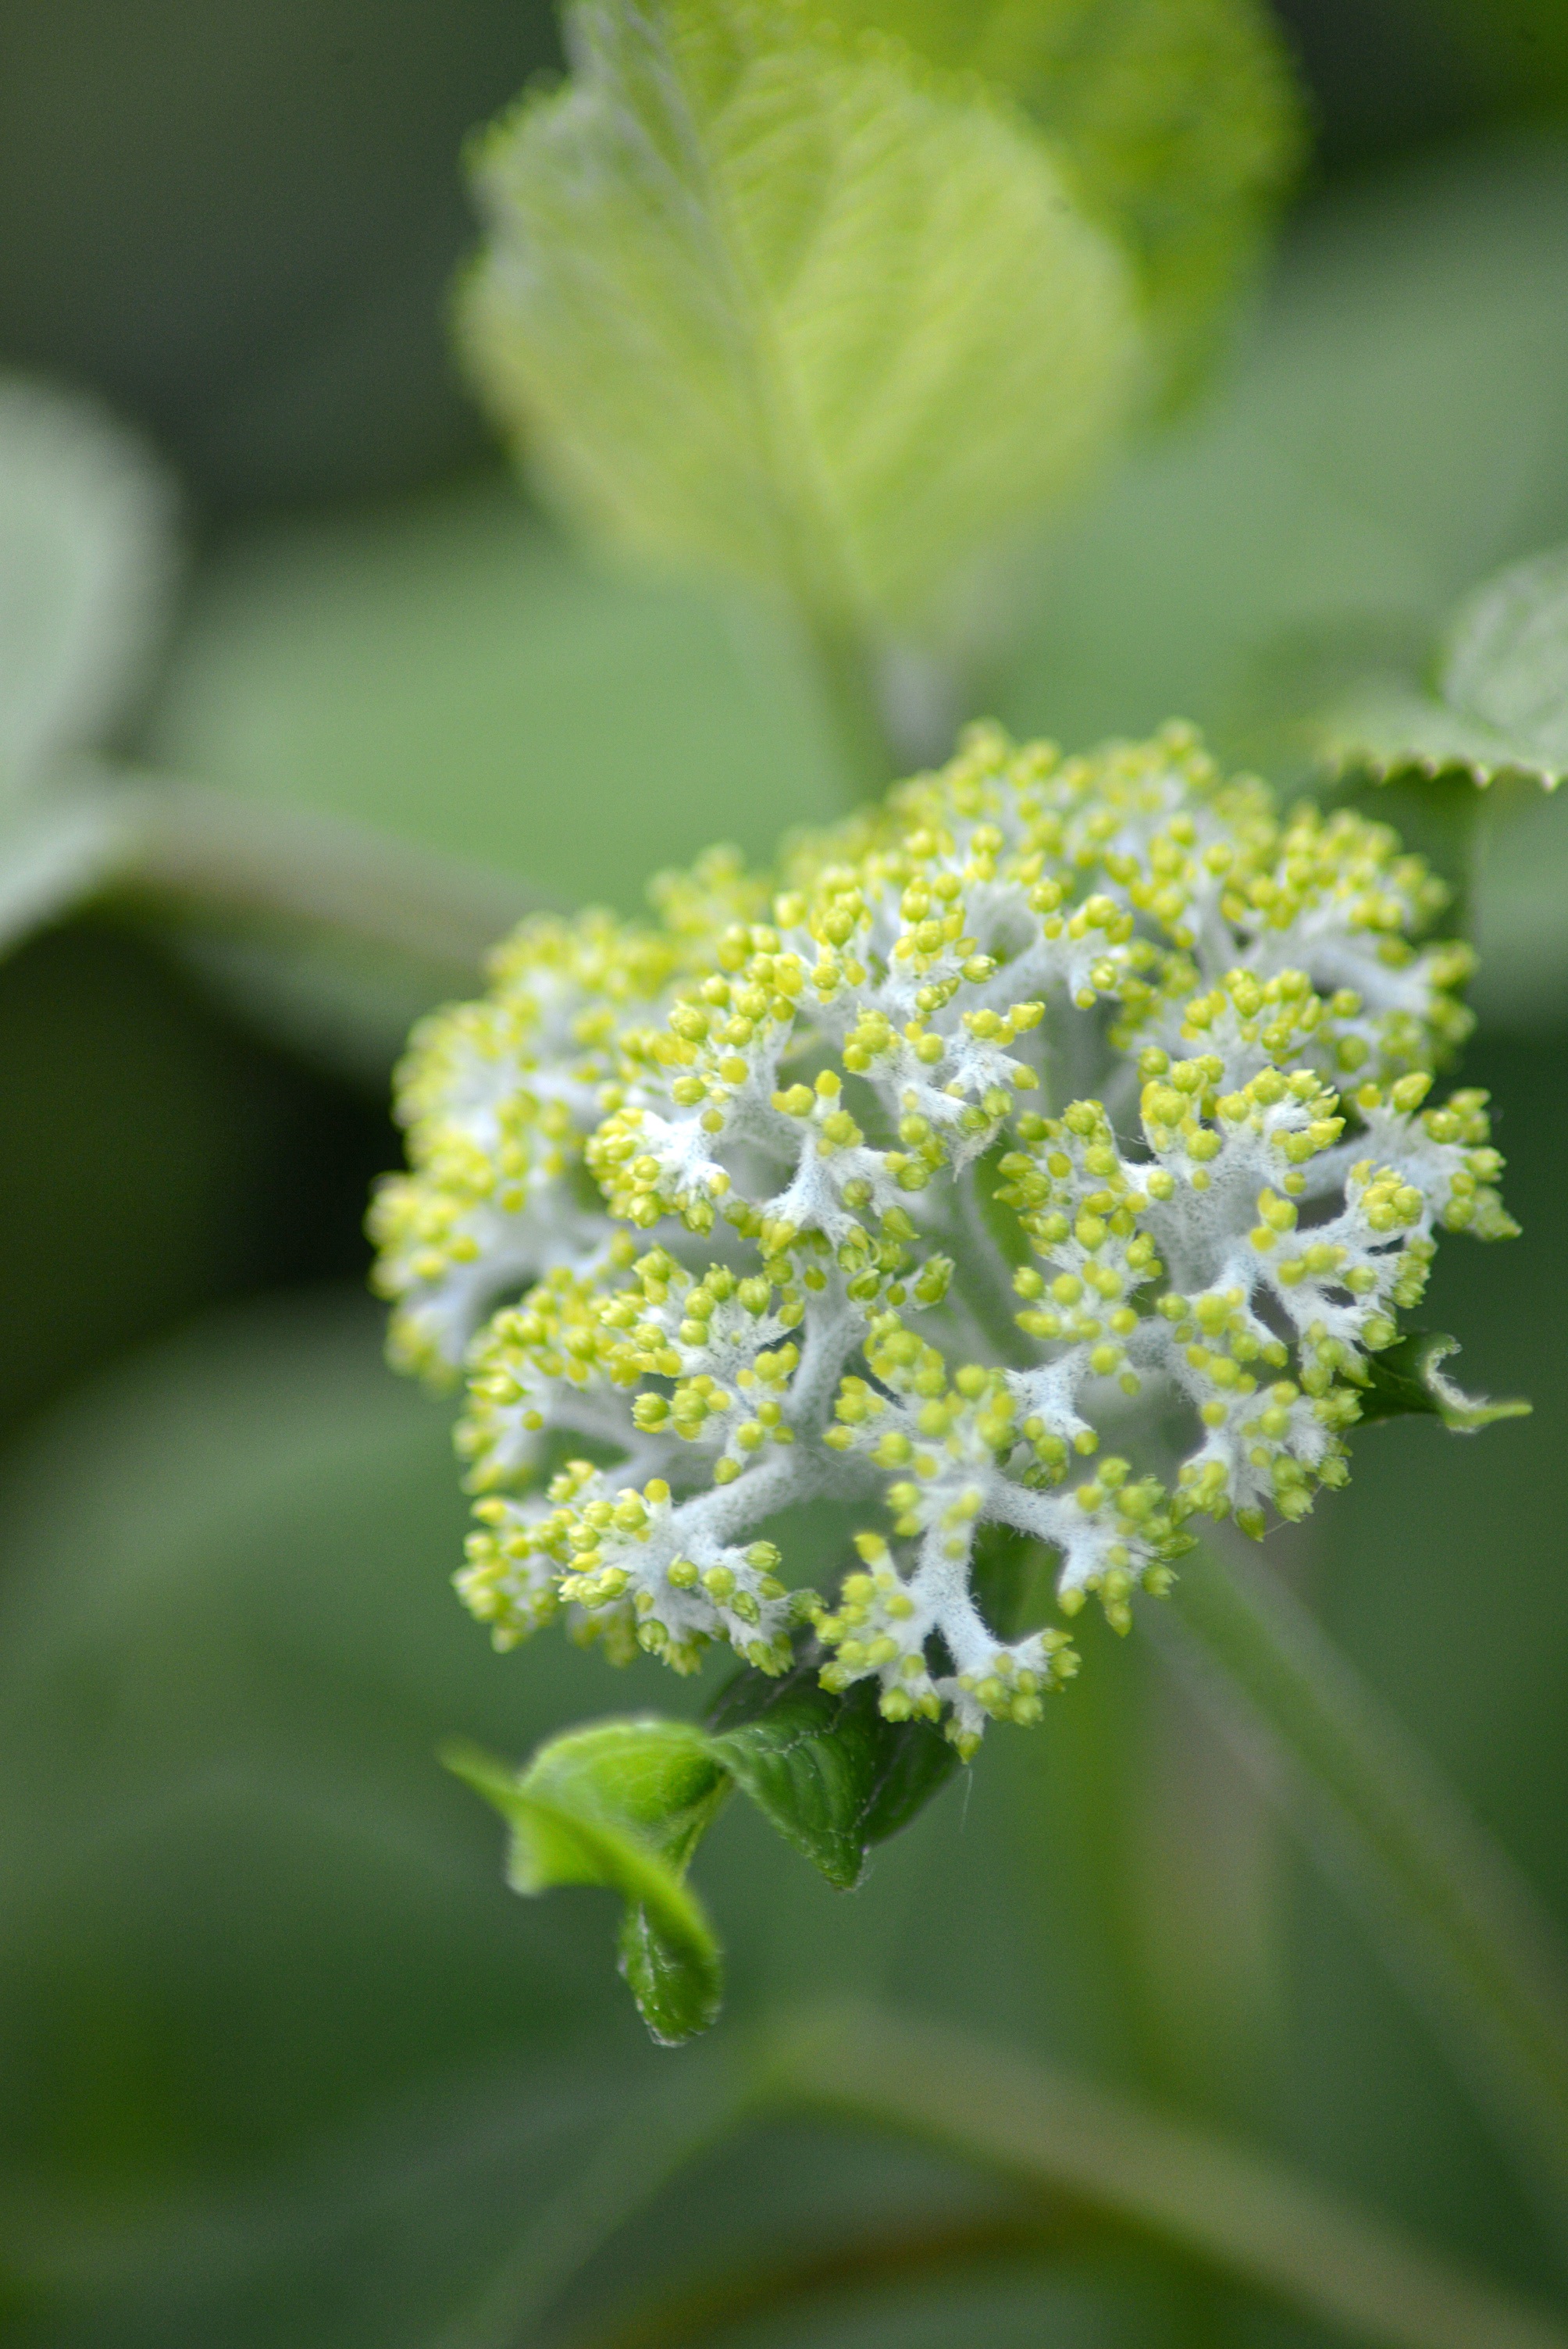
nature, blossom, plant, white, leaf, flower, bloom, green, herb, botany, garden, flora, hydrangea, wildflower, macro photography, flowering plant, hydrangeaceae, land plant